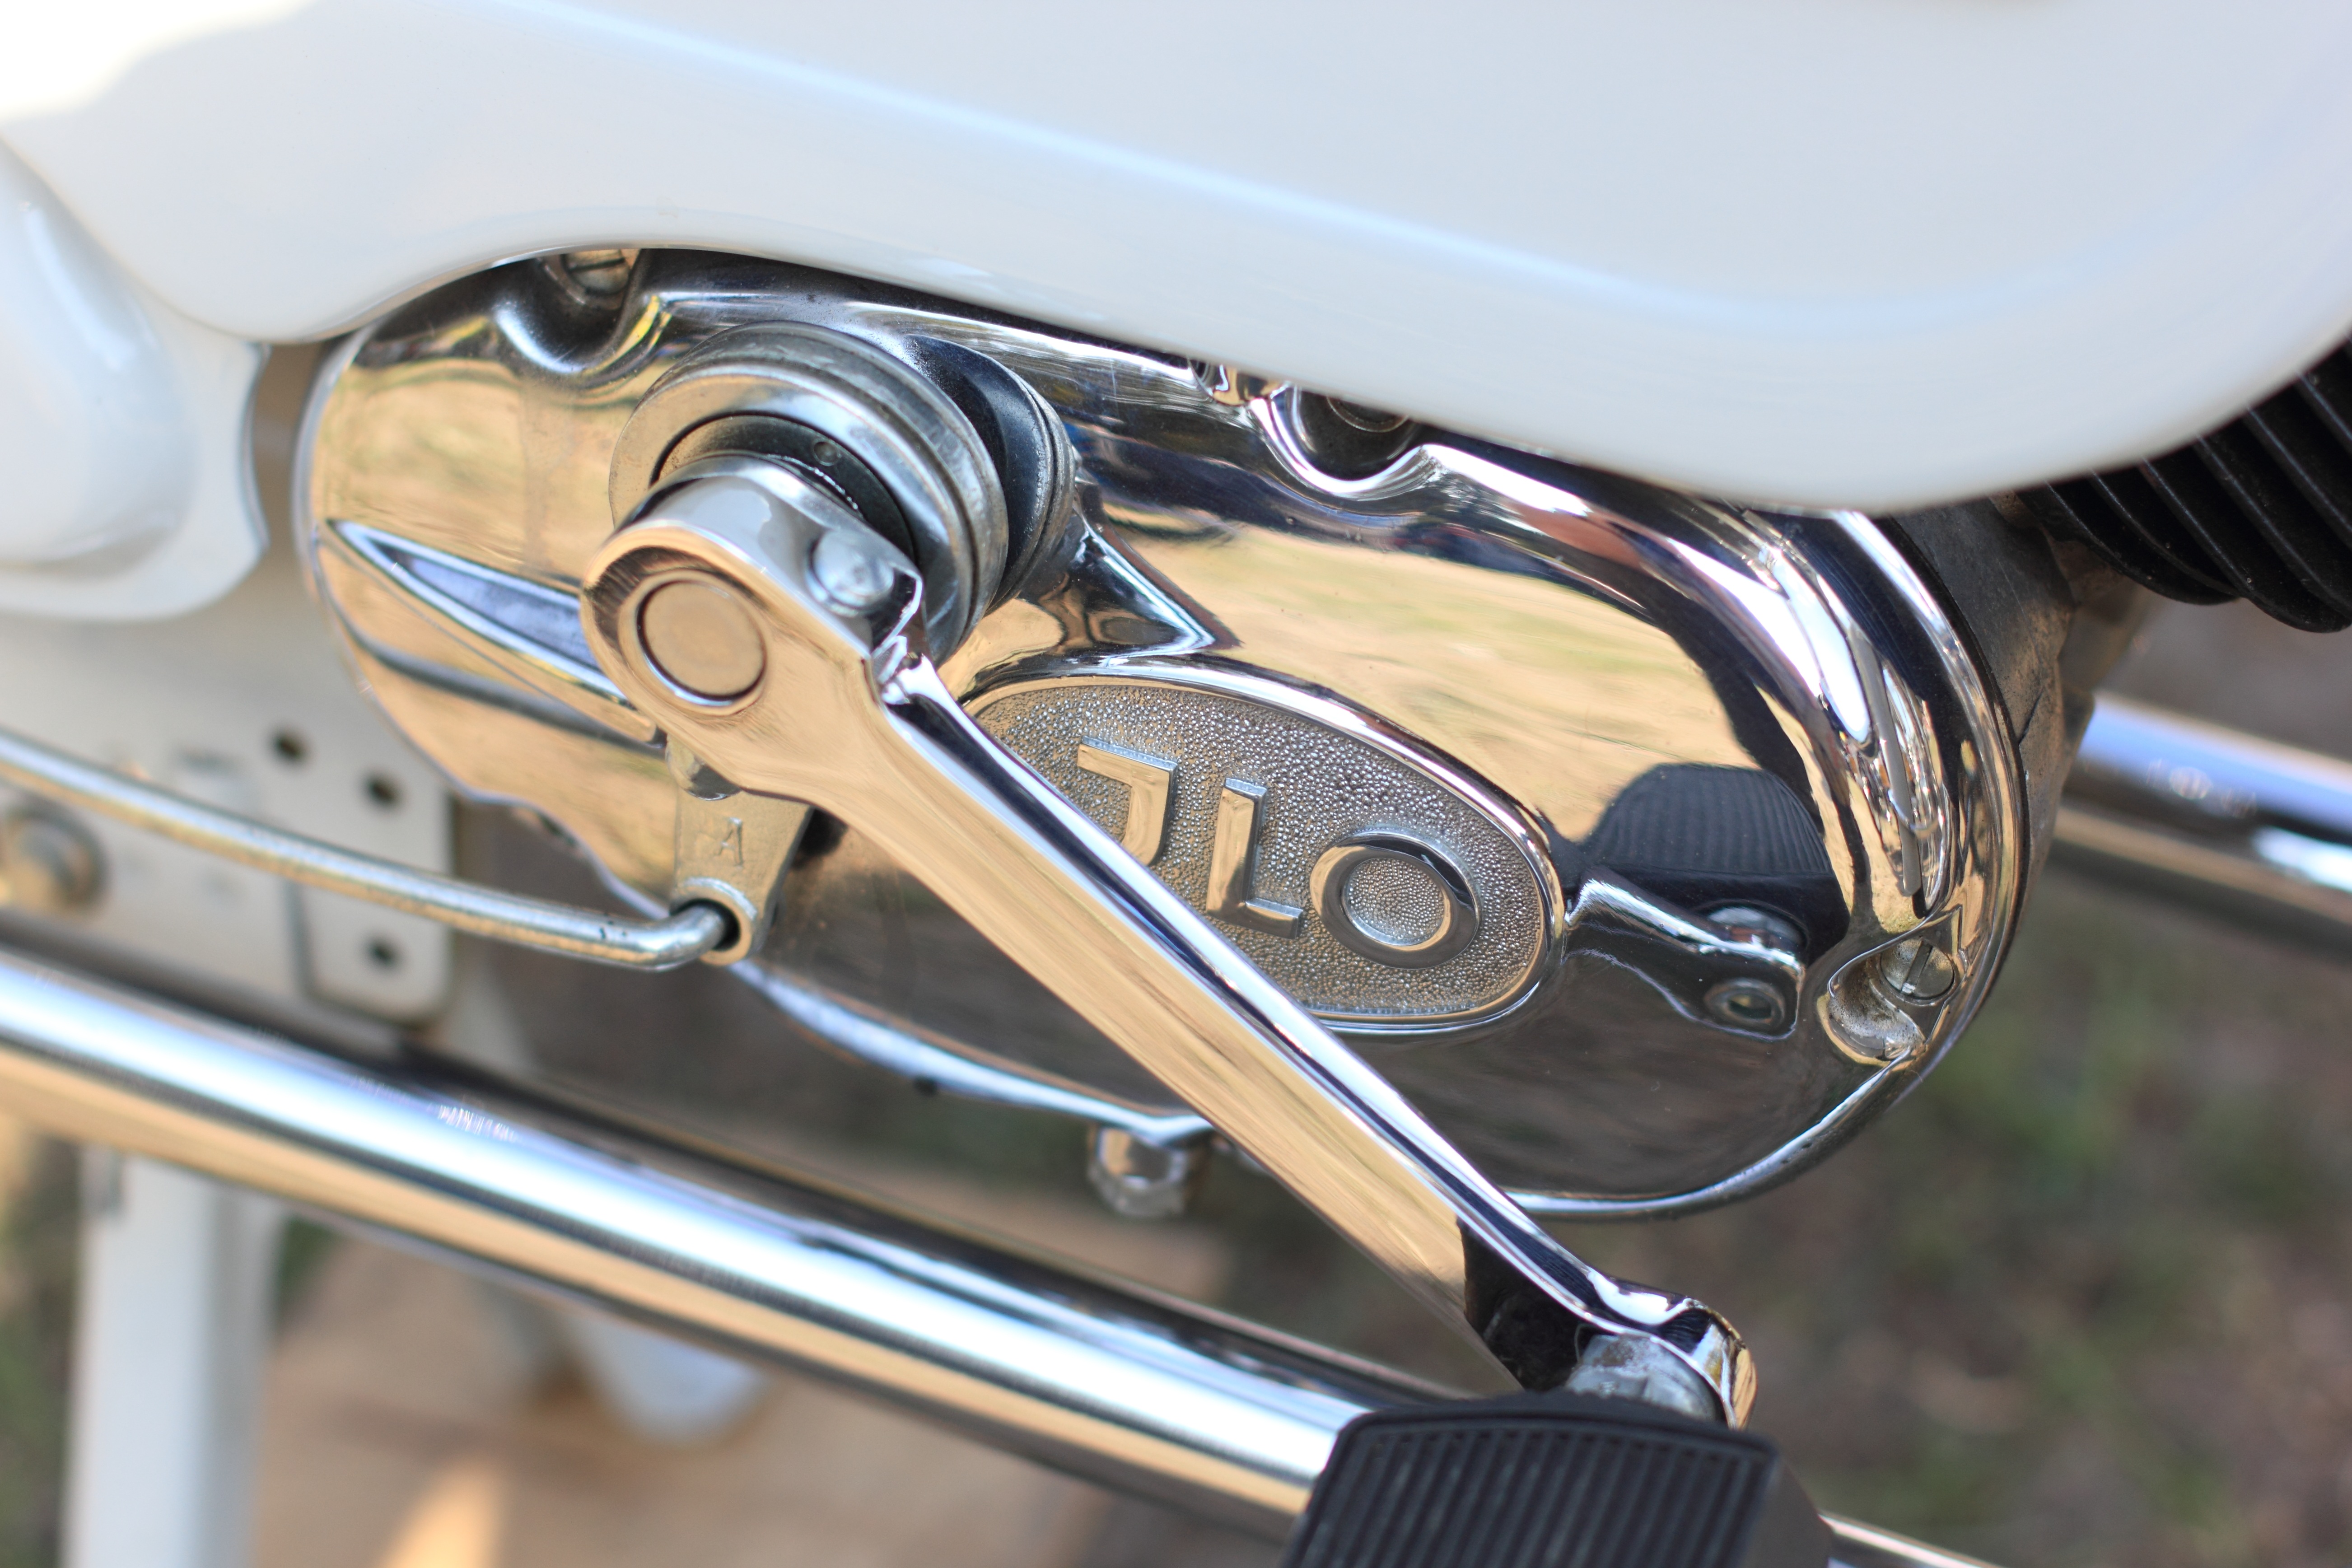
car, wheel, bicycle, meeting, vehicle, motorcycle, moped, bumper, netherlands, dutch, engine, veterans, meet, cruiser, woerden, jlo, exhaust system, land vehicle, automobile make, automotive exterior